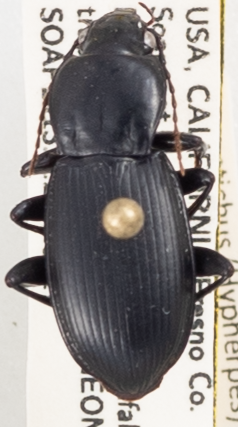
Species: Pterostichus ordinarius
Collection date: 2022-05-17
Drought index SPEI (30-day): -0.286
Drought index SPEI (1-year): -1.69
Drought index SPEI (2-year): -2.09